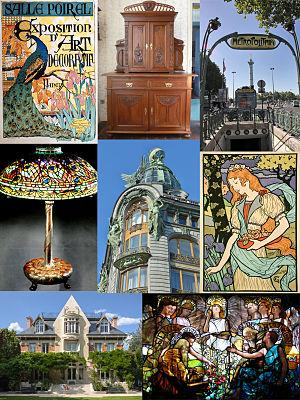
Composition représentant l'Art nouveau. Photos listées dans la section «
L'Art nouveau, Modern style ou style nouille est un mouvement artistique de la fin du XIXᵉ et du début du XXᵉ siècle qui s'appuie sur l'esthétique des lignes courbes.